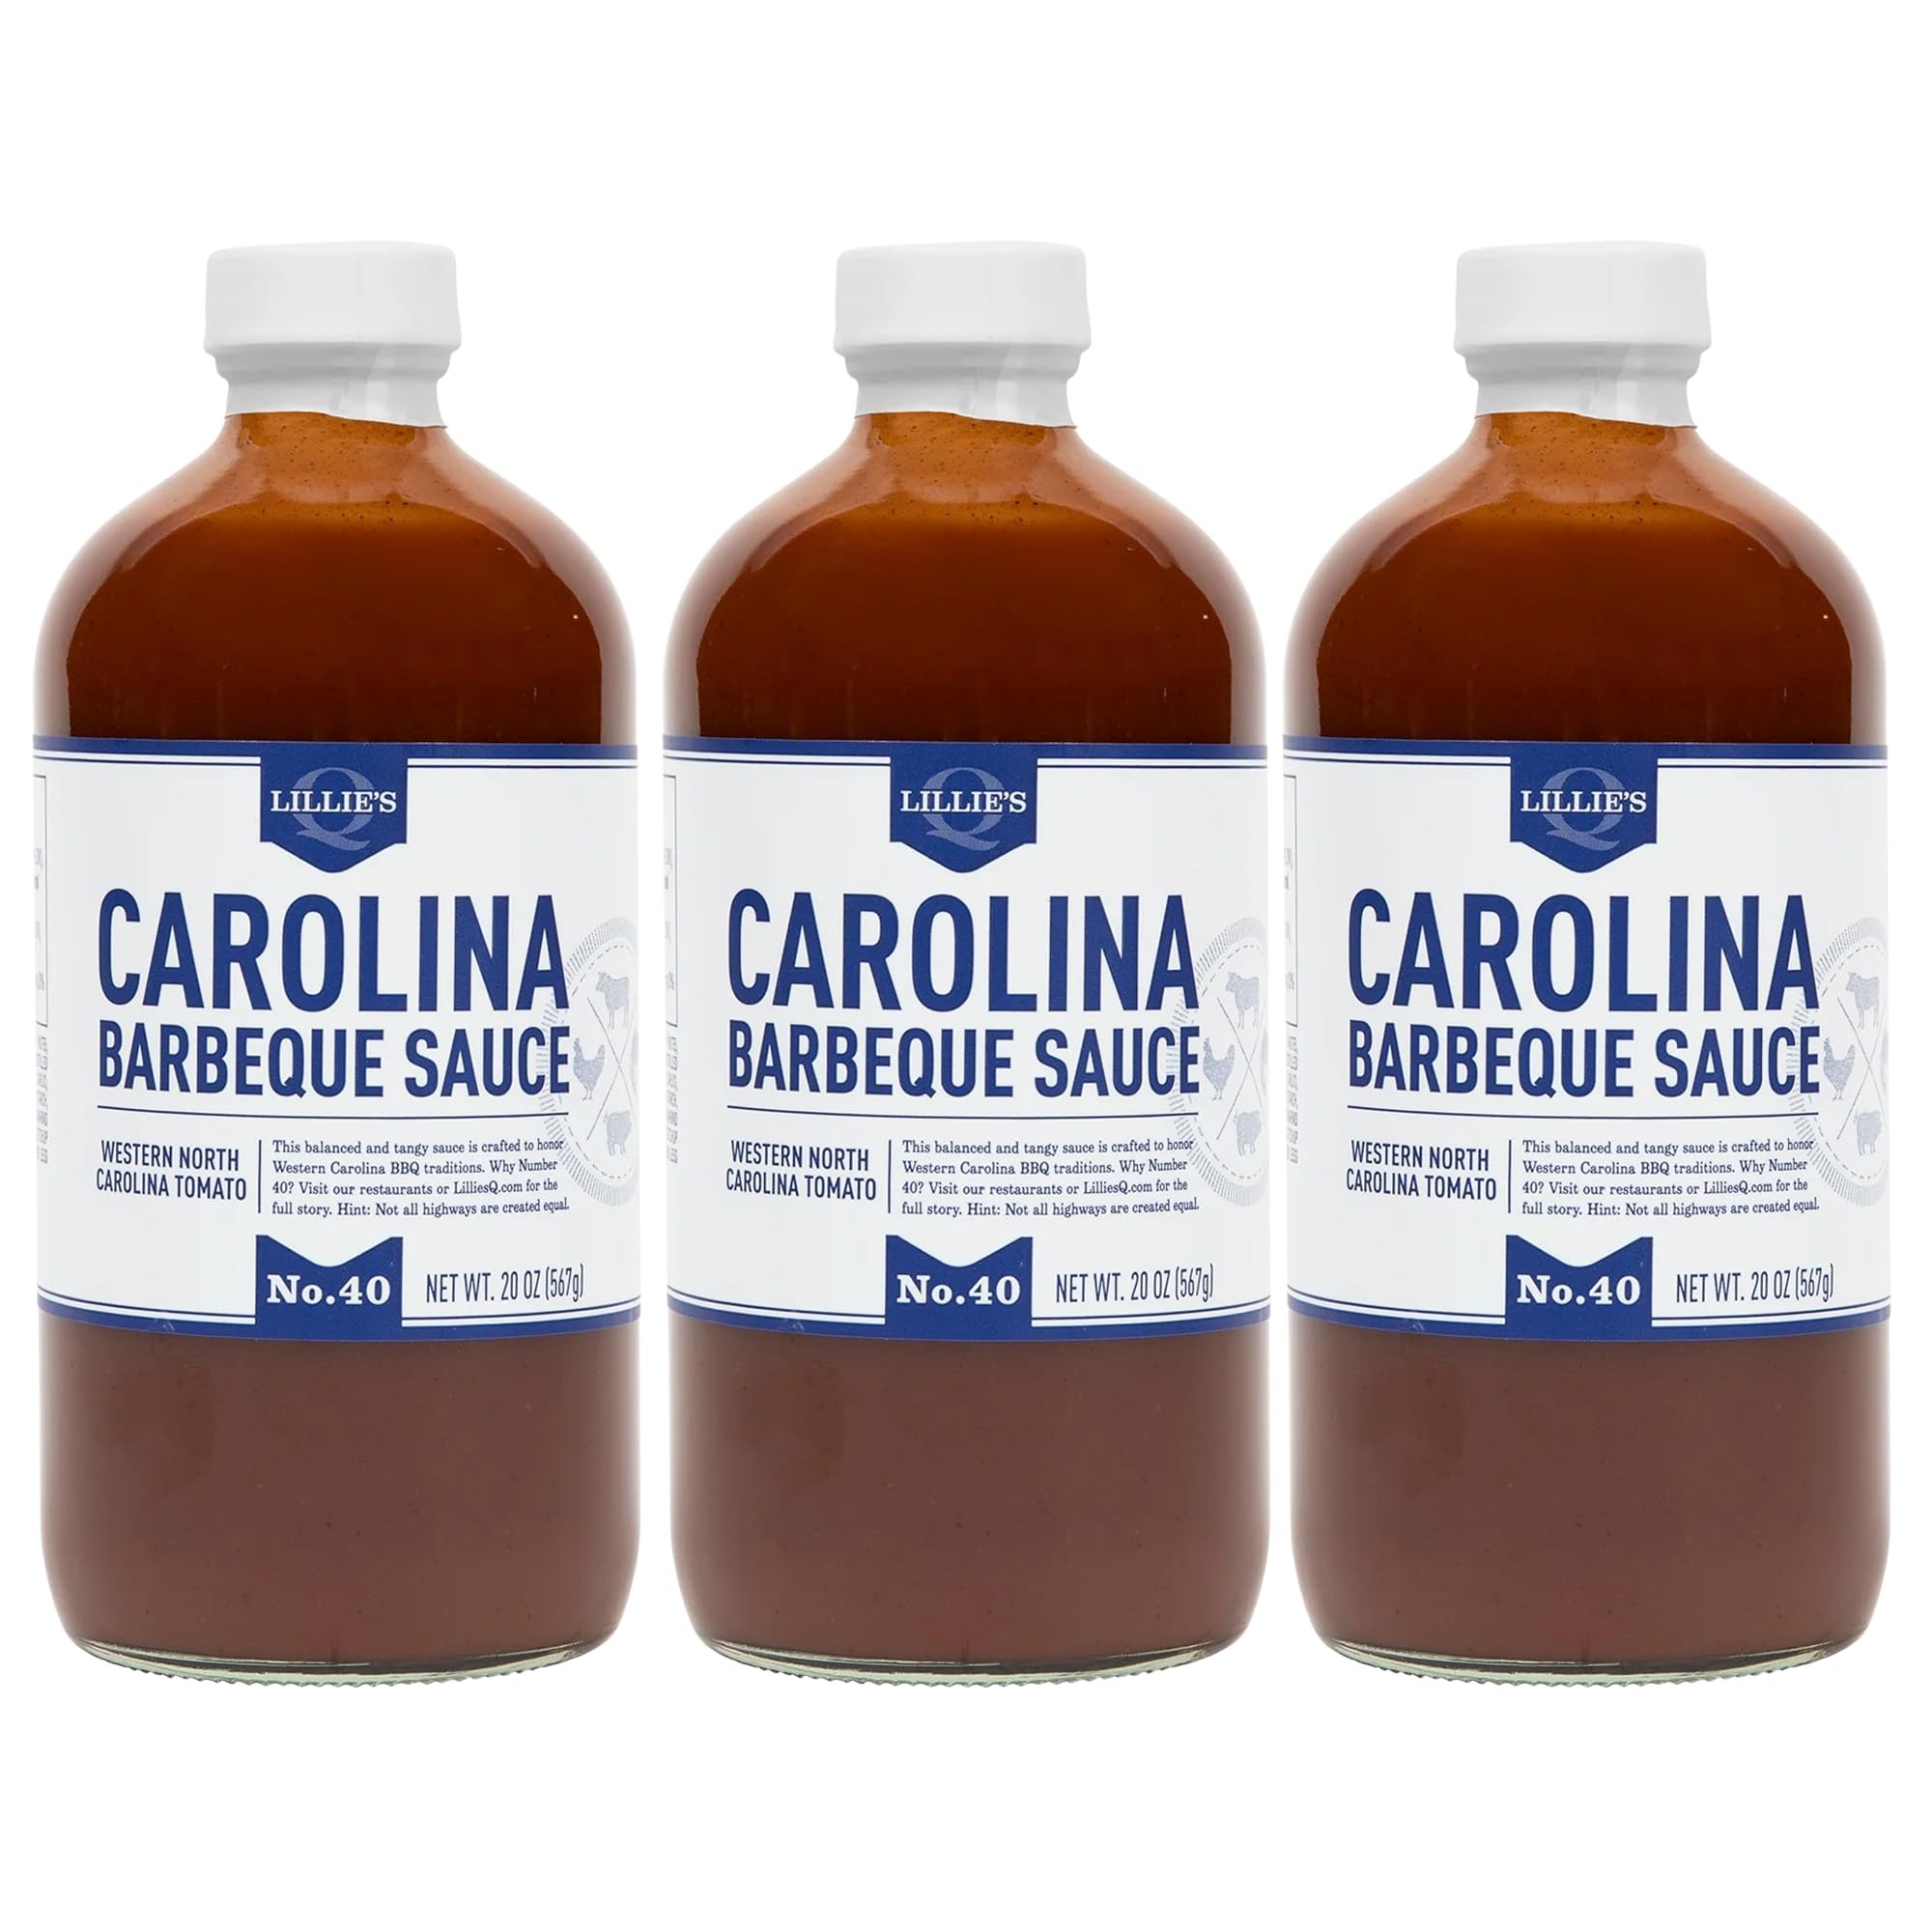
Item Name: Lillie's Q - Carolina Barbeque, Gourmet Carolina Sauce, Tangy BBQ Sauce with Tomato Vinegar, Premium Ingredients, Made with Gluten-Free Ingredients (20 oz, 3-Pack)
Bullet Point 1: A WESTERN CAROLINA SAUCE TRADITION: Enjoy flavors as authentic as the places they come from—including our Carolina Barbeque Sauce with tomato vinegar. Equally balanced & tangy with hints of apple, crafted to honor Western Carolina BBQ traditions.
Bullet Point 2: OUR PREMIUM BBQ SAUCES GO ON BASICALLY EVERYTHING: We love to use our barbeque sauces on basically everything! But, our Carolina BBQ Sauce is the perfect grilling sauce for pulled pork, brisket, & smoked chicken.
Bullet Point 3: OUR GOURMET SAUCES HAVE A STORY TO TELL: Why No. 40? On any pilgrimage from our hometown Chicago, hopping on Route 40 always means you're close to barbeque havens like Shelby, Greensboro, & Asheville. 657 miles have never been so worth it.
Bullet Point 4: INGREDIENTS TO WRITE HOME ABOUT: Our barbeque sauces are made from a unique blend of high-quality ingredients & are made to be completely gluten-free. That means no high fructose corn syrup, no MSG, no preservatives, & more.
Bullet Point 5: AUTHENTICALLY CRAFTED SOUTHERN BBQ: Serving up barbeque that is true to regional traditions while creating unique, reimagined flavors is an art form. Thanks to Grandma Lillie, a full family lineage of BBQ passion—we believe we’ve mastered it.
Product Description: Lillie's Q’s mission is to bring people together at the table to experience authentically crafted Southern barbeque flavors true to their regions and traditions. As Chef Charlie McKenna traveled the BBQ competition circuit from Memphis to Alabama and the Carolinas, he created a Lillie's Q sauce unique to each region and won the Memphis in May World Championship Barbecue Cooking Contest along the way...twice! Now, he’s serving up Southern BBQ that’s true to regional traditions while still creating unique, reimagined flavors—it’s an art form. Thanks to Grandma Lillie, a full family lineage of BBQ passion, and a commitment to craft, we believe we’ve mastered it. With four restaurants and a variety of sauces, rubs, mixes and more—we’re excited to show you why it's unlike anything you’ve ever tasted. All of our BBQ sauces can go on basically everything. Lillie's Q uses ingredients that are worth writing home about! Our barbeque sauces are made from a unique blend of premium ingredients and are made with gluten-free ingredients. That means no high fructose corn syrup, no MSG, and no artificial colors or preservatives. We like to call it #SmotherlyLove. So with every bite, know you're enjoying flavors as authentic as the places they come from.
Value: 60.0
Unit: Ounce

Price: 9.595